Rourkela Junction railway station

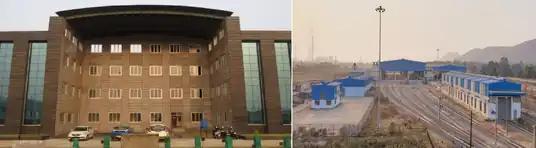
Rourkela Electric Locomotive Shed

Chakradharpur Division, South Eastern Railway. It has a holding capacity of 200 Electric locomotives.